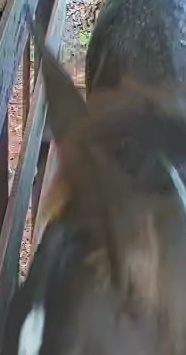
Face region: ears (position_of_ears)
Pain indicator: not_present